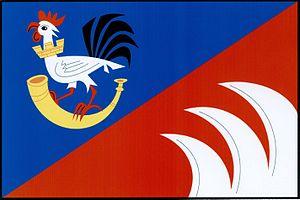
Běrunice est une commune du district de Nymburk, dans la région de Bohême-Centrale, en République tchèque. Sa population s'élevait à 835 habitants en 2020.